Don't Blame the Stork

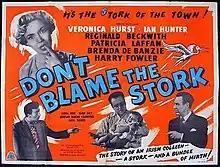
Theatrical release poster

Don't Blame the Stork is a 1954 British comedy film directed by Ákos Ráthonyi and starring Veronica Hurst, Ian Hunter, Reginald Beckwith, and Patricia Laffan. The movie was adapted from an earlier German comedy film. It was shot at Walton Studios with sets designed by the art director Ivan King.